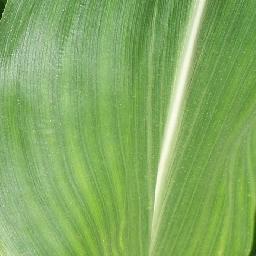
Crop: corn
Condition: (maize)_healthy